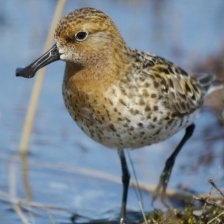
Species: SPOON BILED SANDPIPER
Scientific name: CALIDRIS PYGMAEA
ImageNet parent category: red-backed_sandpiper